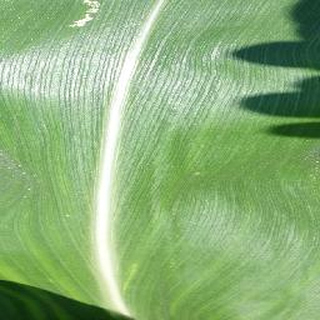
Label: healthy_corn